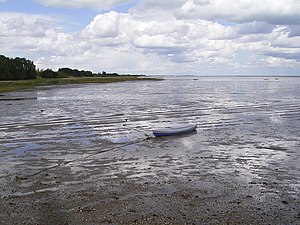
Natura 2000-område nr. 14 Ålborg Bugt, Randers Fjord og Mariager Fjord
Kysten ved Als nord for  Mariager Fjord
Natura 2000-område nr. 14 Ålborg Bugt, Randers Fjord og Mariager Fjord er en naturplan under det fælleseuropæiske Natura 2000-projekt. Planområdet er EU-habitatområde og rummer 2 Fuglebeskyttelsesområder, og har et areal på alt 72.197 hektar. Den sydlige del, fra ud for Kongerslev, med de ydre dele af Mariager Fjord og Randers Fjord er tillige ramsarområde. Natura 2000-området strækker sig fra Lyngså i Ålborg Bugt mod nord, til Randers Fjord mod syd, og forbi Hevring Hede, til Lystrup Strand mod øst på nordkysten af Djursland.